Friðrik Ómar

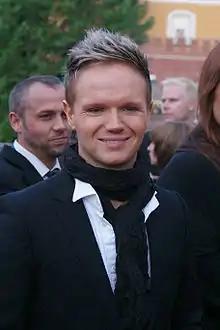
Friðrik Ómar in 2009

Friðrik Ómar Hjörleifsson (born 4 October 1981) is an Icelandic singer best known for representing Iceland in the Eurovision Song Contest 2008 as part of Eurobandið as lead vocals.